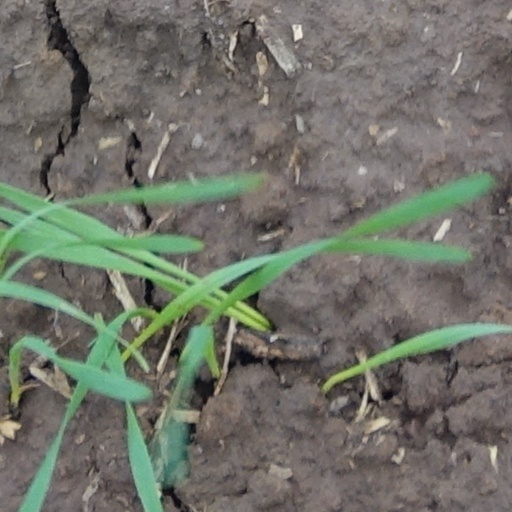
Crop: wheat